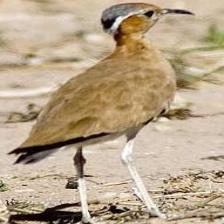
Species: BURCHELLS COURSER
Scientific name: CURSORIUS RUFUS